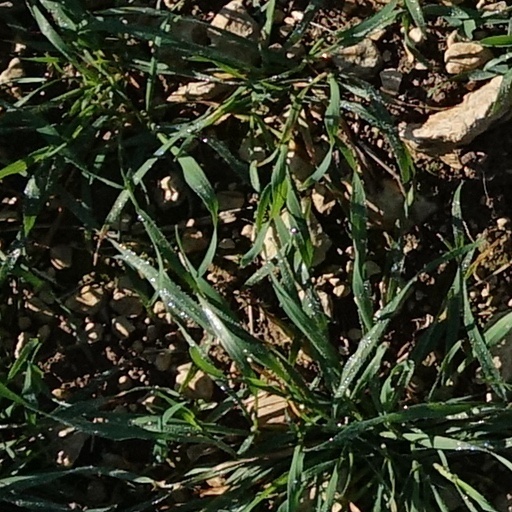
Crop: wheat